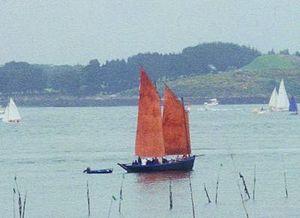
Le golfe du Morbihan est une mer intérieure d'une longueur est-ouest de 20 kilomètres environ parsemée de nombreuses îles et îlots. C'est une destination prisée pour la beauté de ses paysages couvrant une centaine de kilomètres carrés, située en Bretagne, dans le département du Morbihan auquel il a donné son nom. Son nom breton, Mor bihan, signifie « petite mer ».
Une voile est un assemblage de pièces de tissu, dont la taille peut varier de quelques mètres carrés à plusieurs centaines de mètres carrés, qui, grâce à l'action du vent, sert à faire avancer un véhicule. Les voiles sont utilisées sur des voiliers, planches à voile, mais aussi sur des véhicules terrestres.